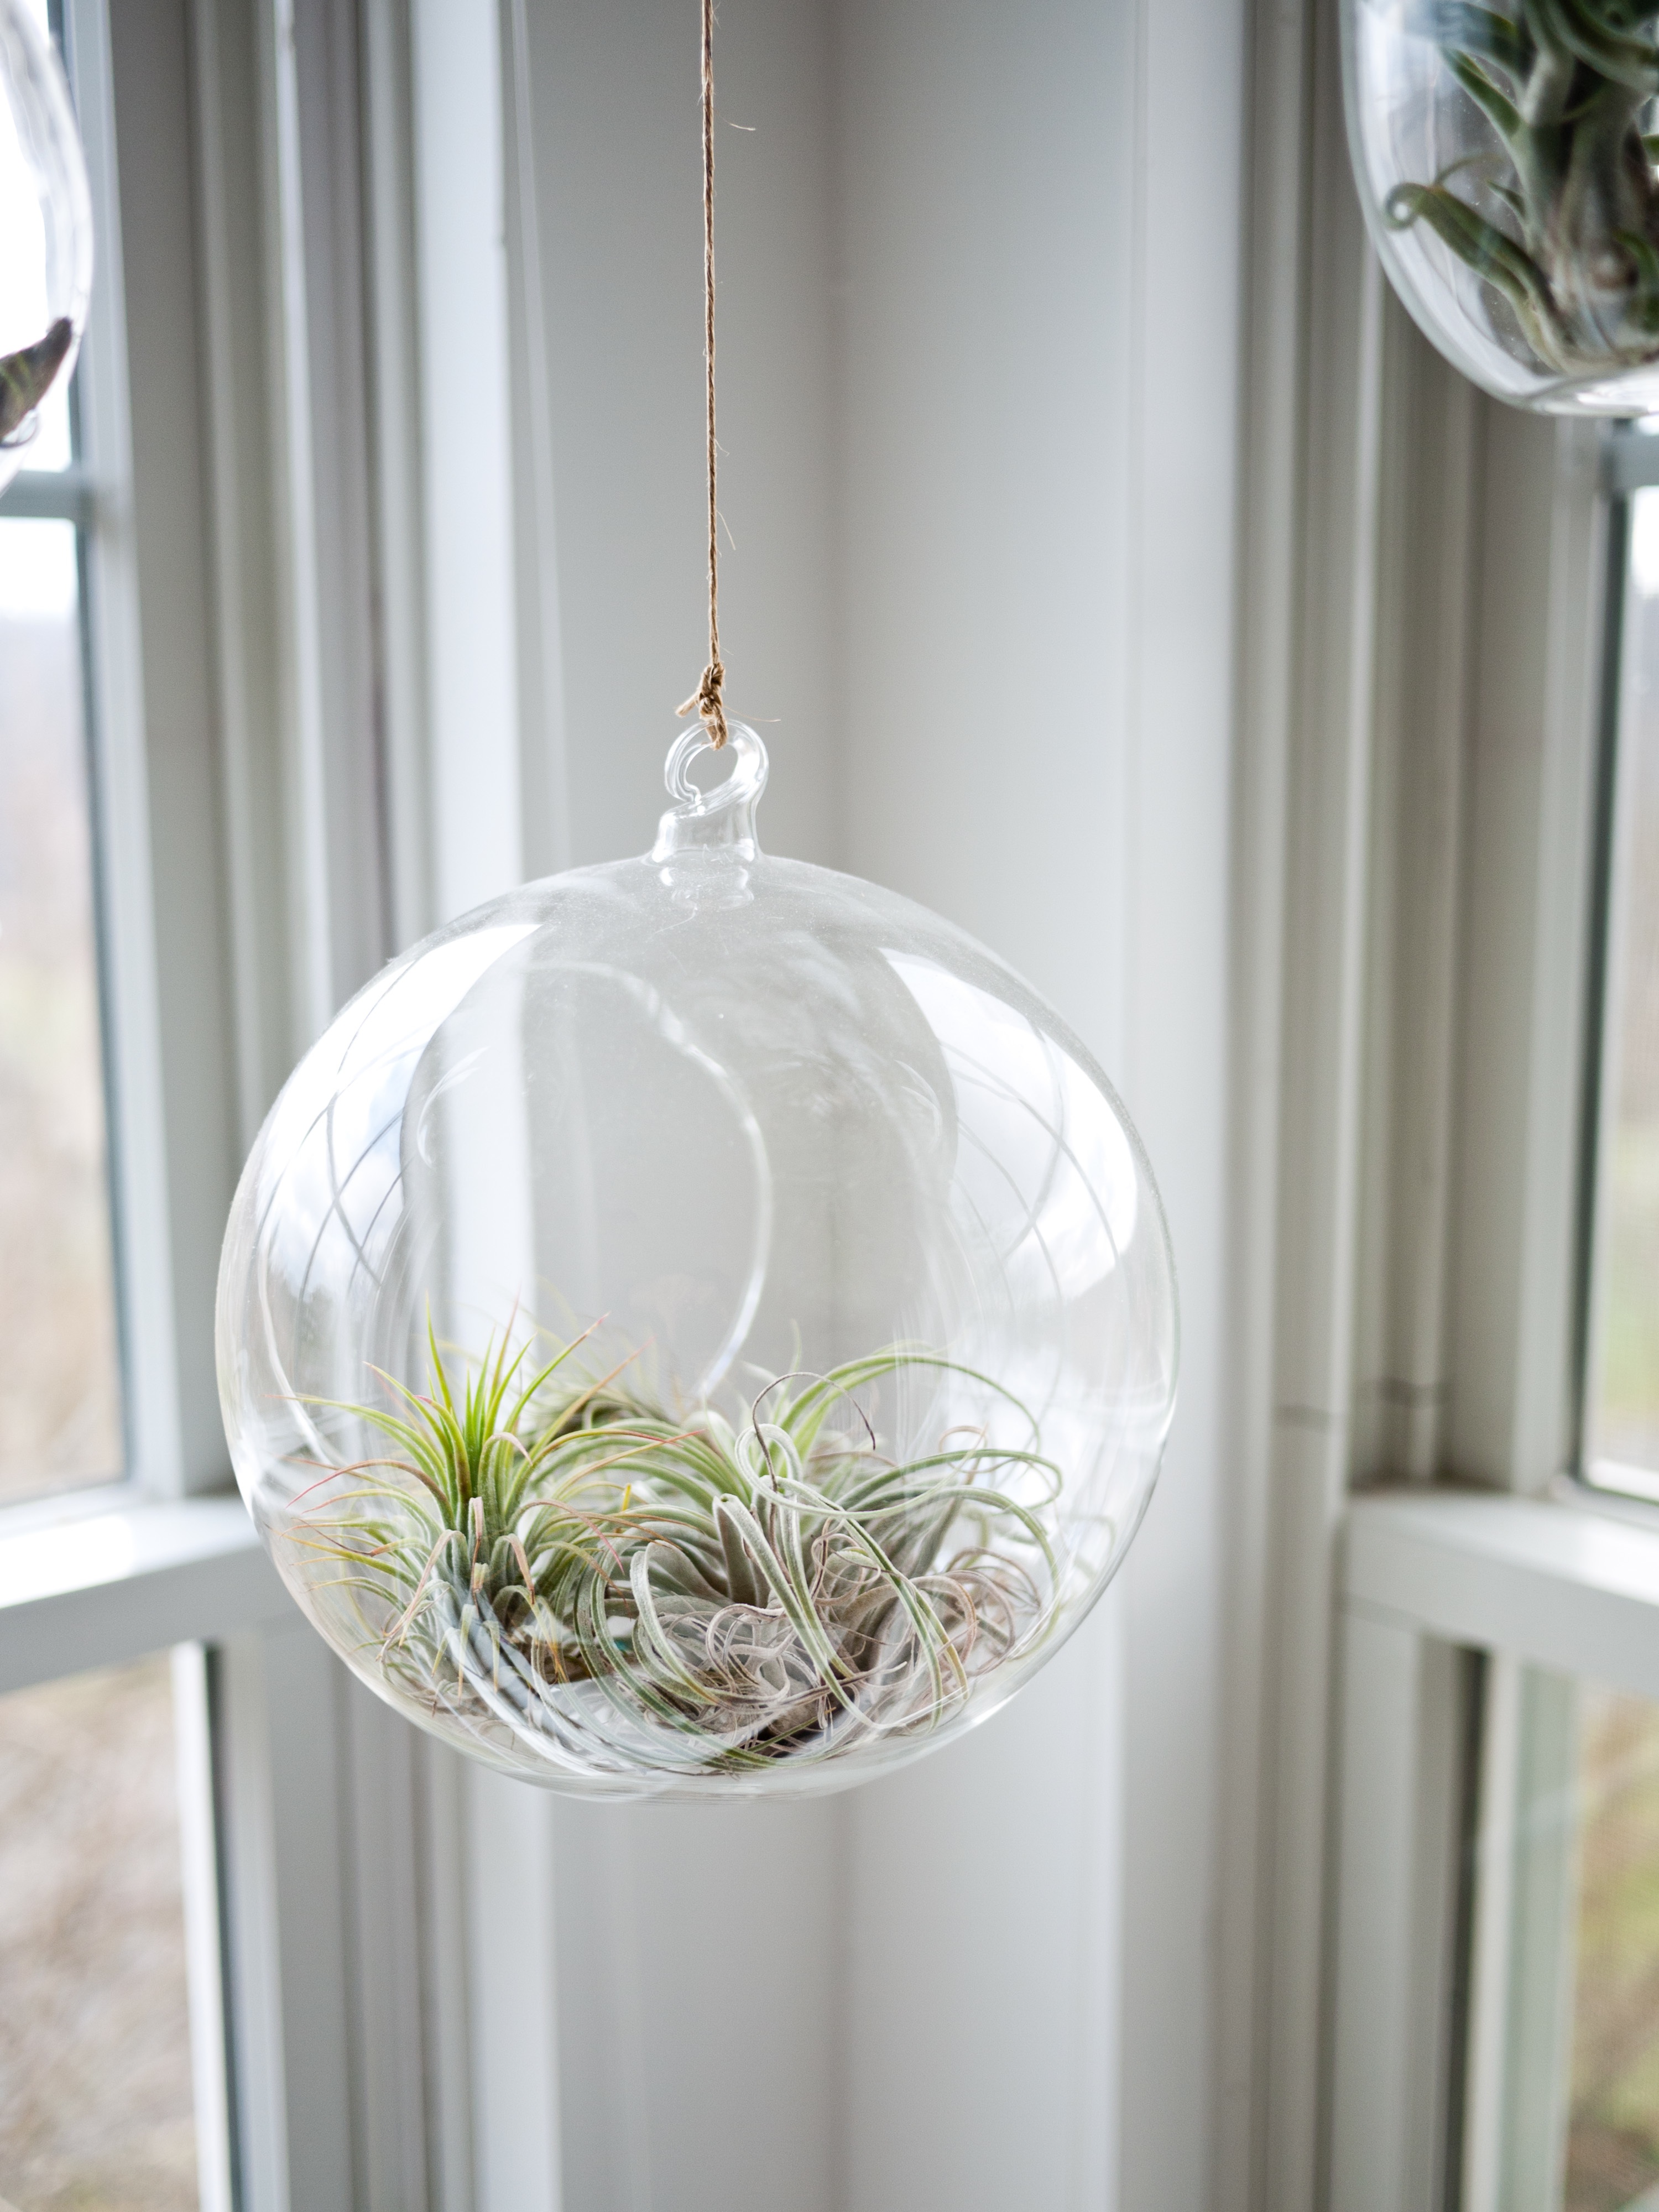
plant, glass, indoor, hanging, airplant, neutral, lighting, interior design, light fixture, floristry